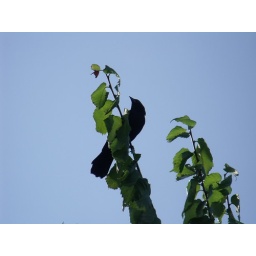
the second baby red shouldered blackbird ... with the third (youngest) hiding in the shoreline undergrowth